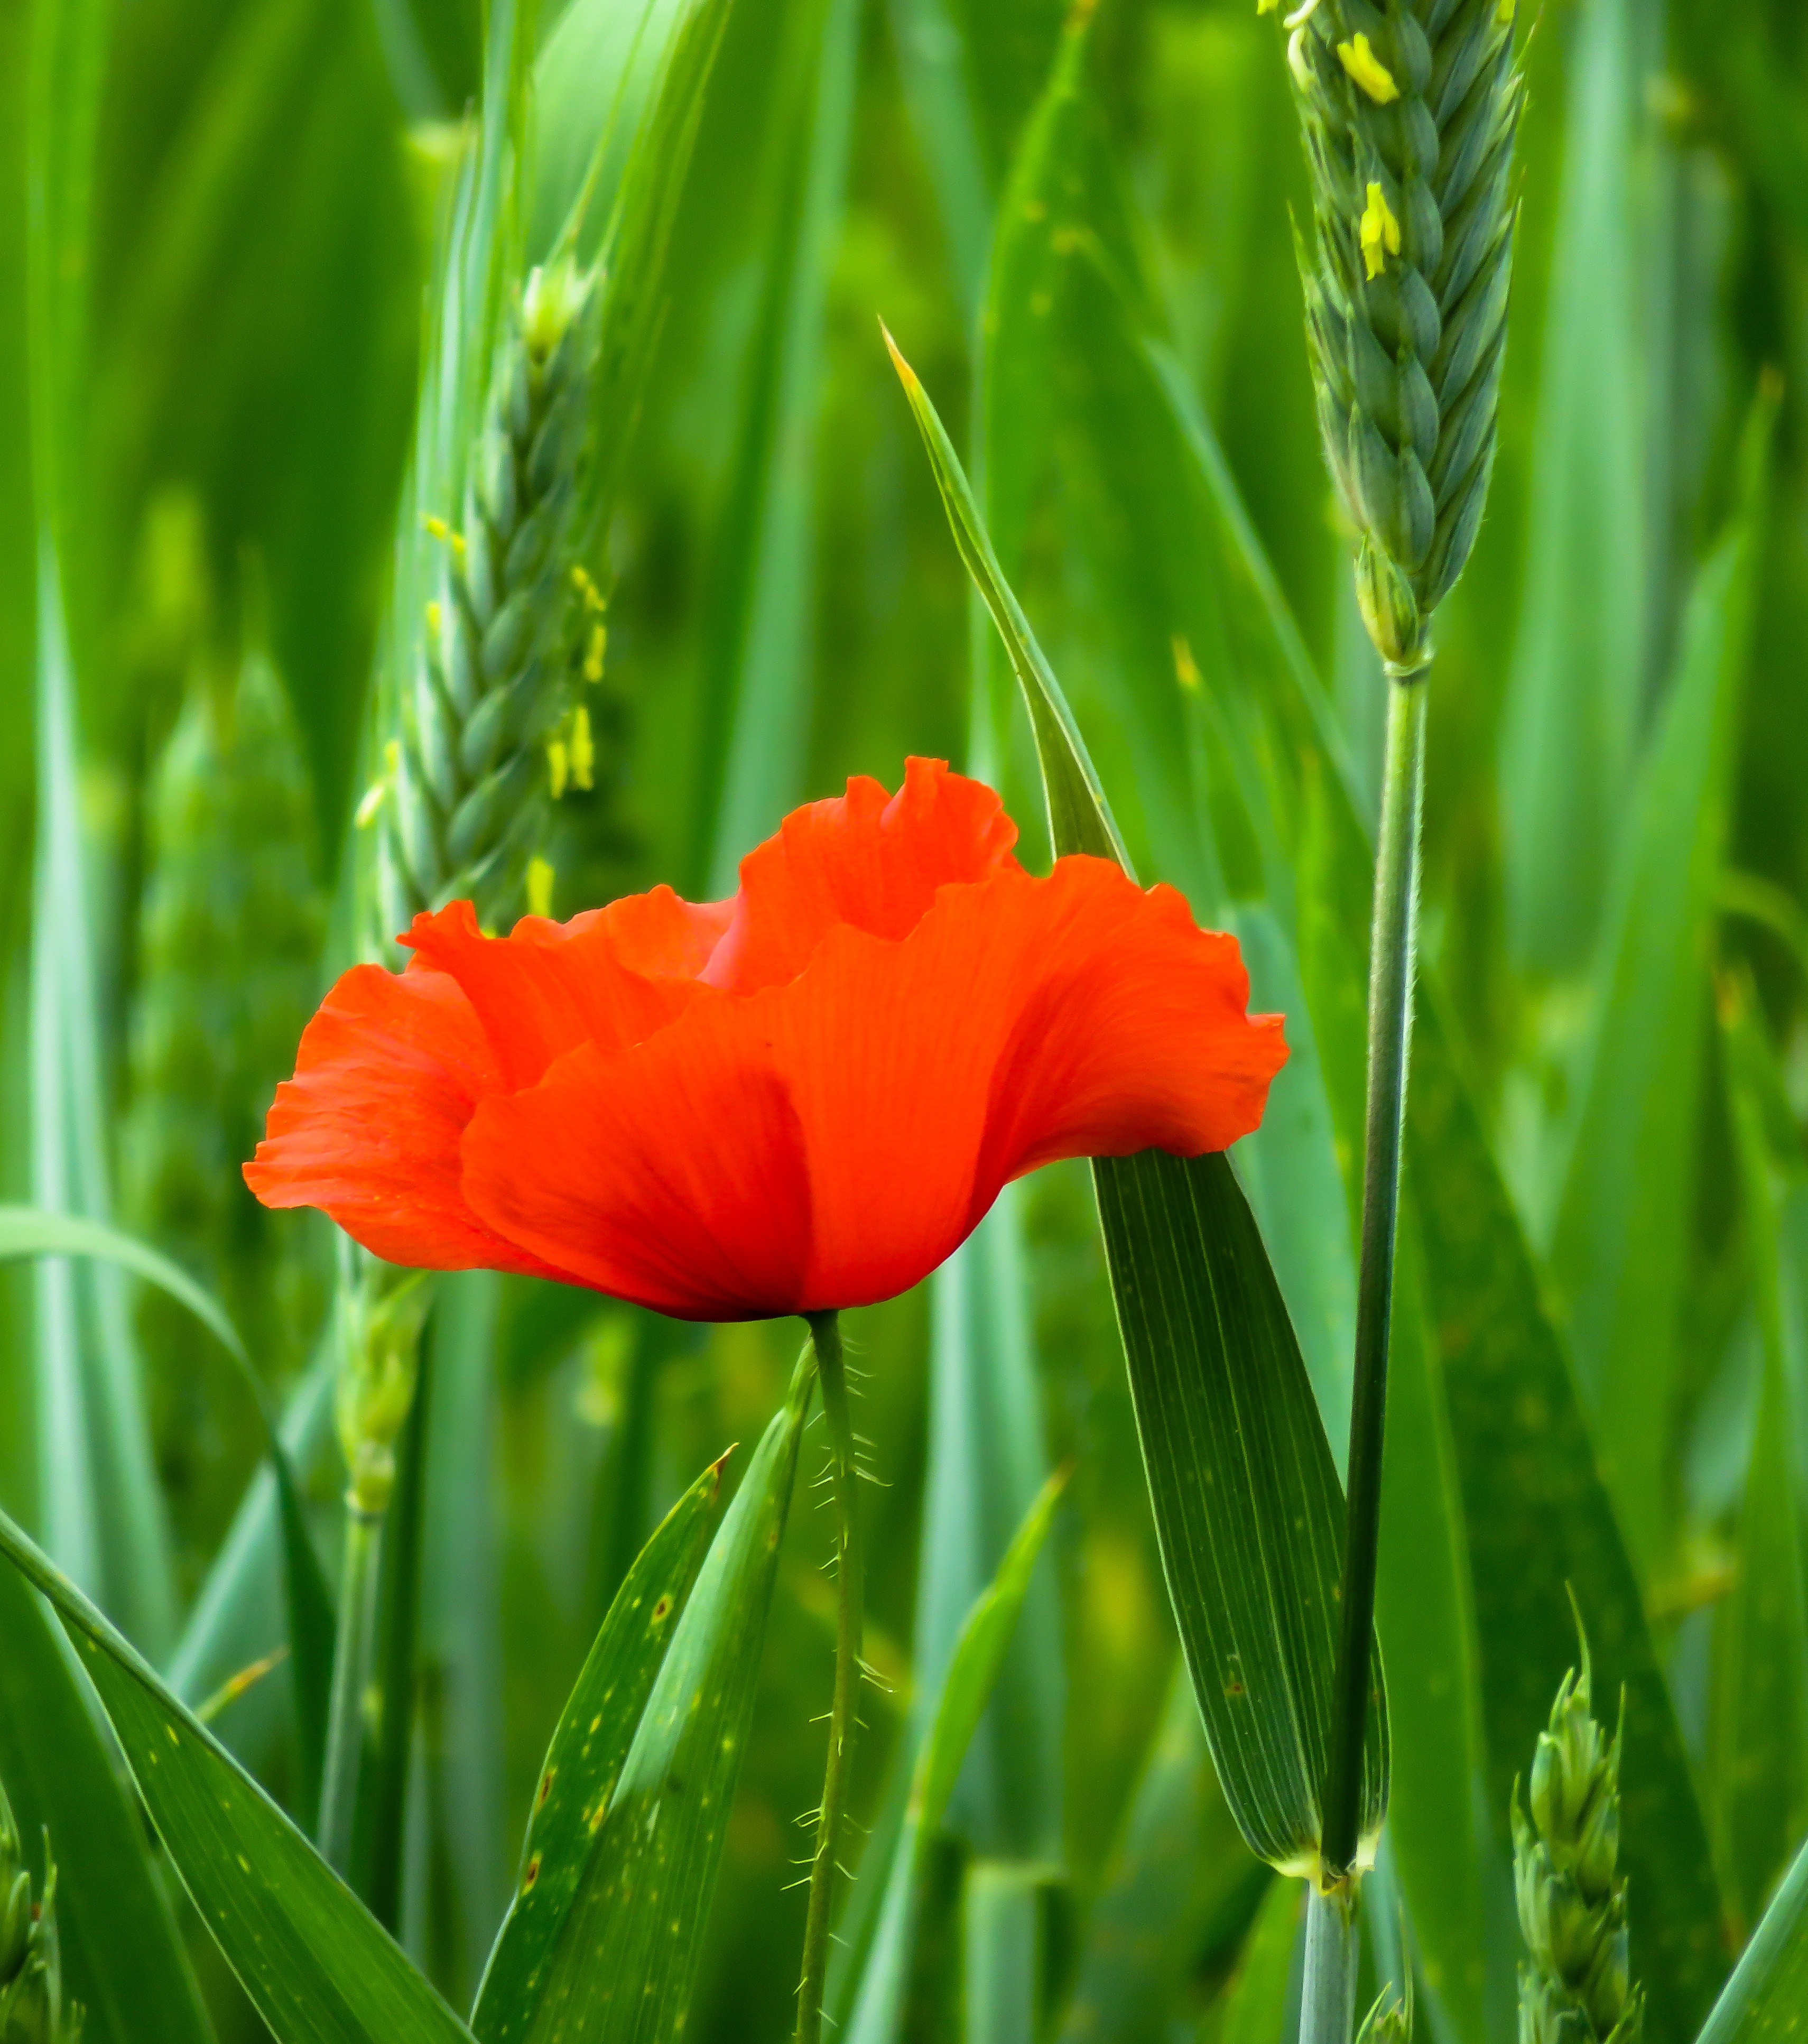
nature, grass, blossom, plant, field, meadow, wheat, prairie, flower, petal, bloom, green, red, botany, ear, close, flora, wildflower, close up, poppy flower, red poppy, cereals, poppy, coquelicot, macro photography, flowering plant, grass family, plant stem, land plant